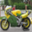
Label: motorcycle